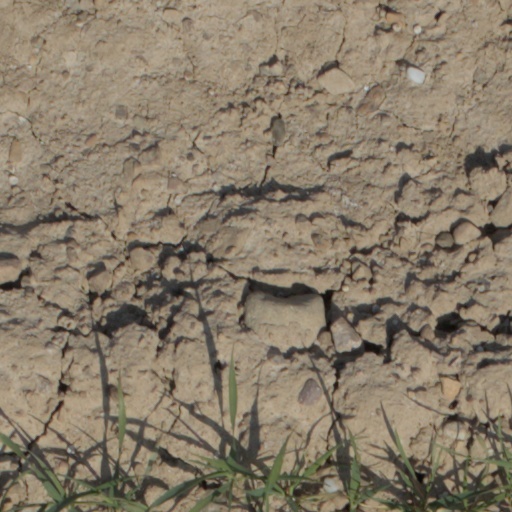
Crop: wheat